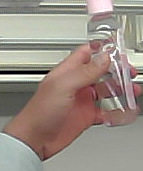
Product: johnson_baby